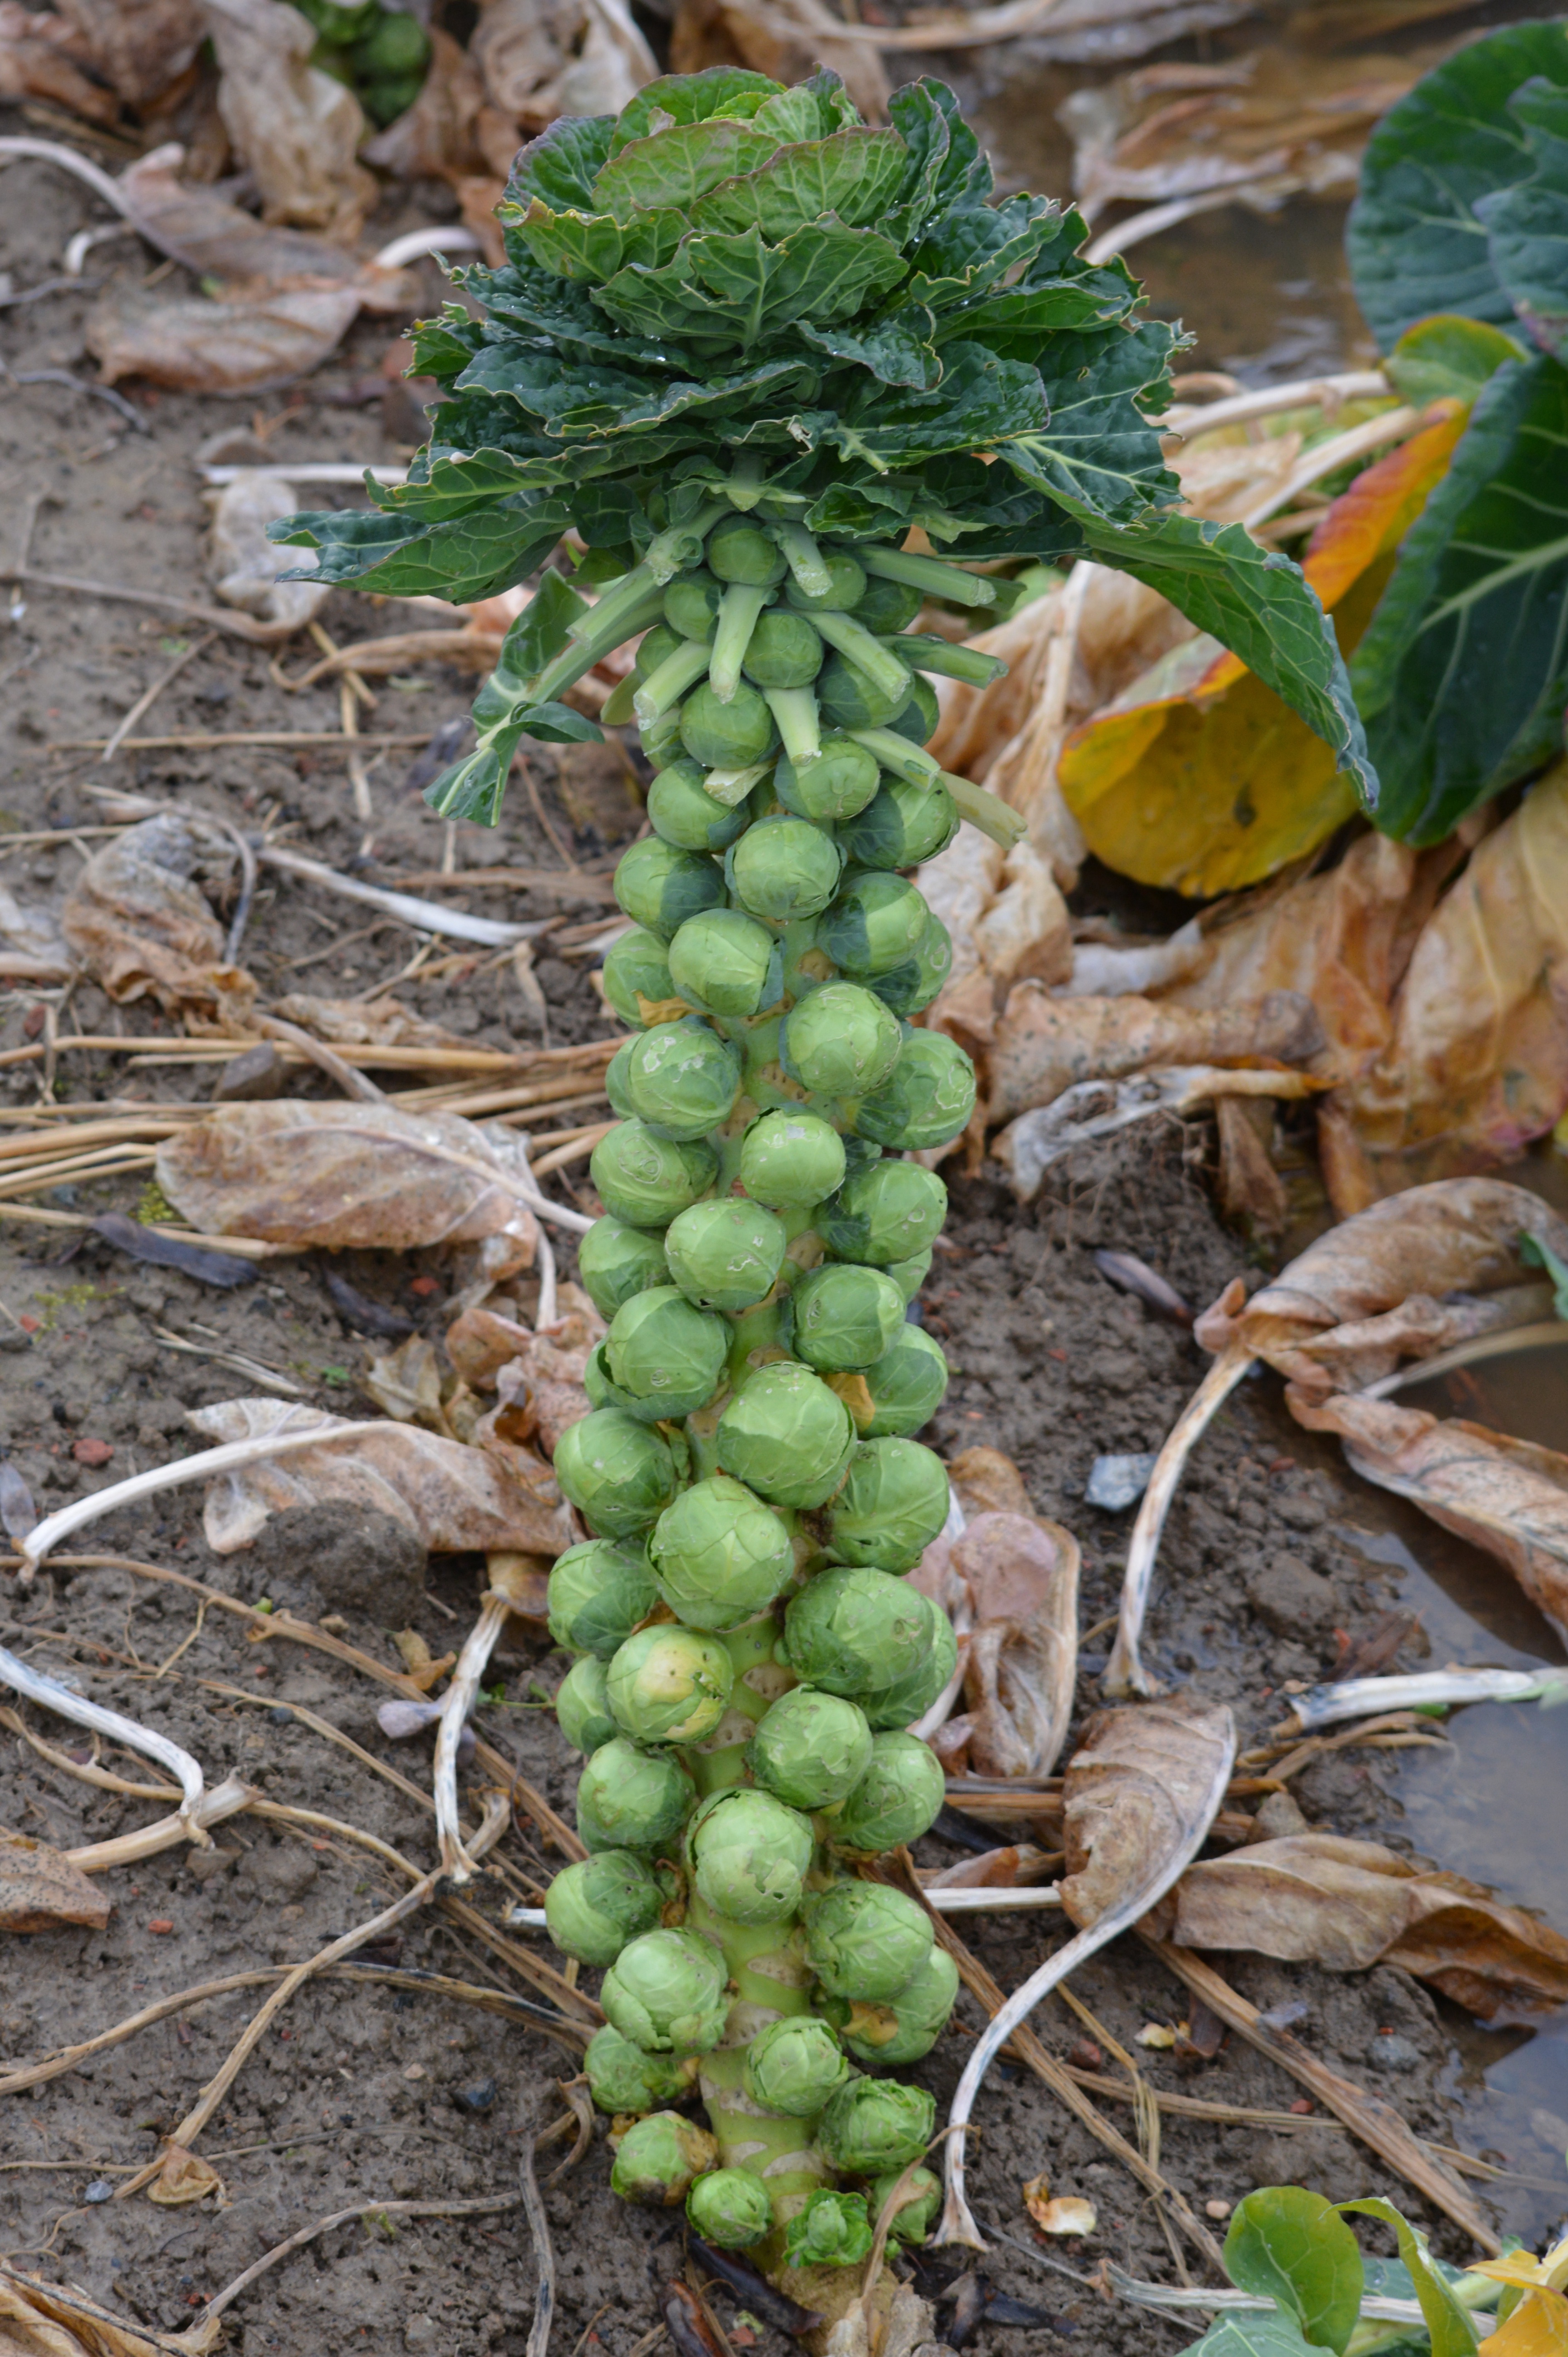
tree, nature, plant, leaf, flower, food, produce, vegetable, botany, garden, flora, cabbage, flowering plant, sprouts, land plant, brussels sprouts plant